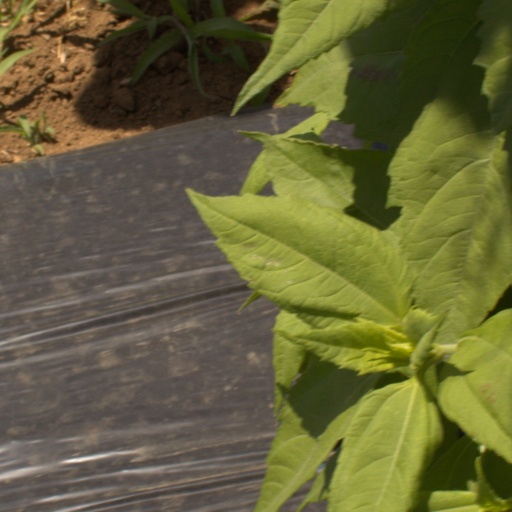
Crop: Jerusalem artichoke